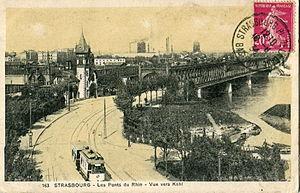
Carte postale ancienne éditée par Au Khédive, n° 163
Le réseau de tramway de Strasbourg dessert la capitale alsacienne et six communes de son agglomération, ainsi que la ville frontalière allemande de Kehl. Exploité par la Compagnie des transports strasbourgeois, il est considéré comme un exemple remarquable de la renaissance du tramway dans les années 1990. Avec les expériences réussies de Nantes, Grenoble et Paris, le réseau de tramway de Strasbourg constitue le quatrième plus ancien réseau de tramway remis en service en France après la Seconde Guerre mondiale. Il a ainsi contribué à la construction de nouveaux tramways dans d'autres agglomérations françaises, comme Montpellier, Lyon, Bordeaux ou Nice.
La Compagnie des transports strasbourgeois est une société publique locale, fondée en 1877 à Strasbourg. Elle a pour objectif l'exploitation du réseau de transports en commun de voyageurs sur le territoire de l'Eurométropole de Strasbourg.